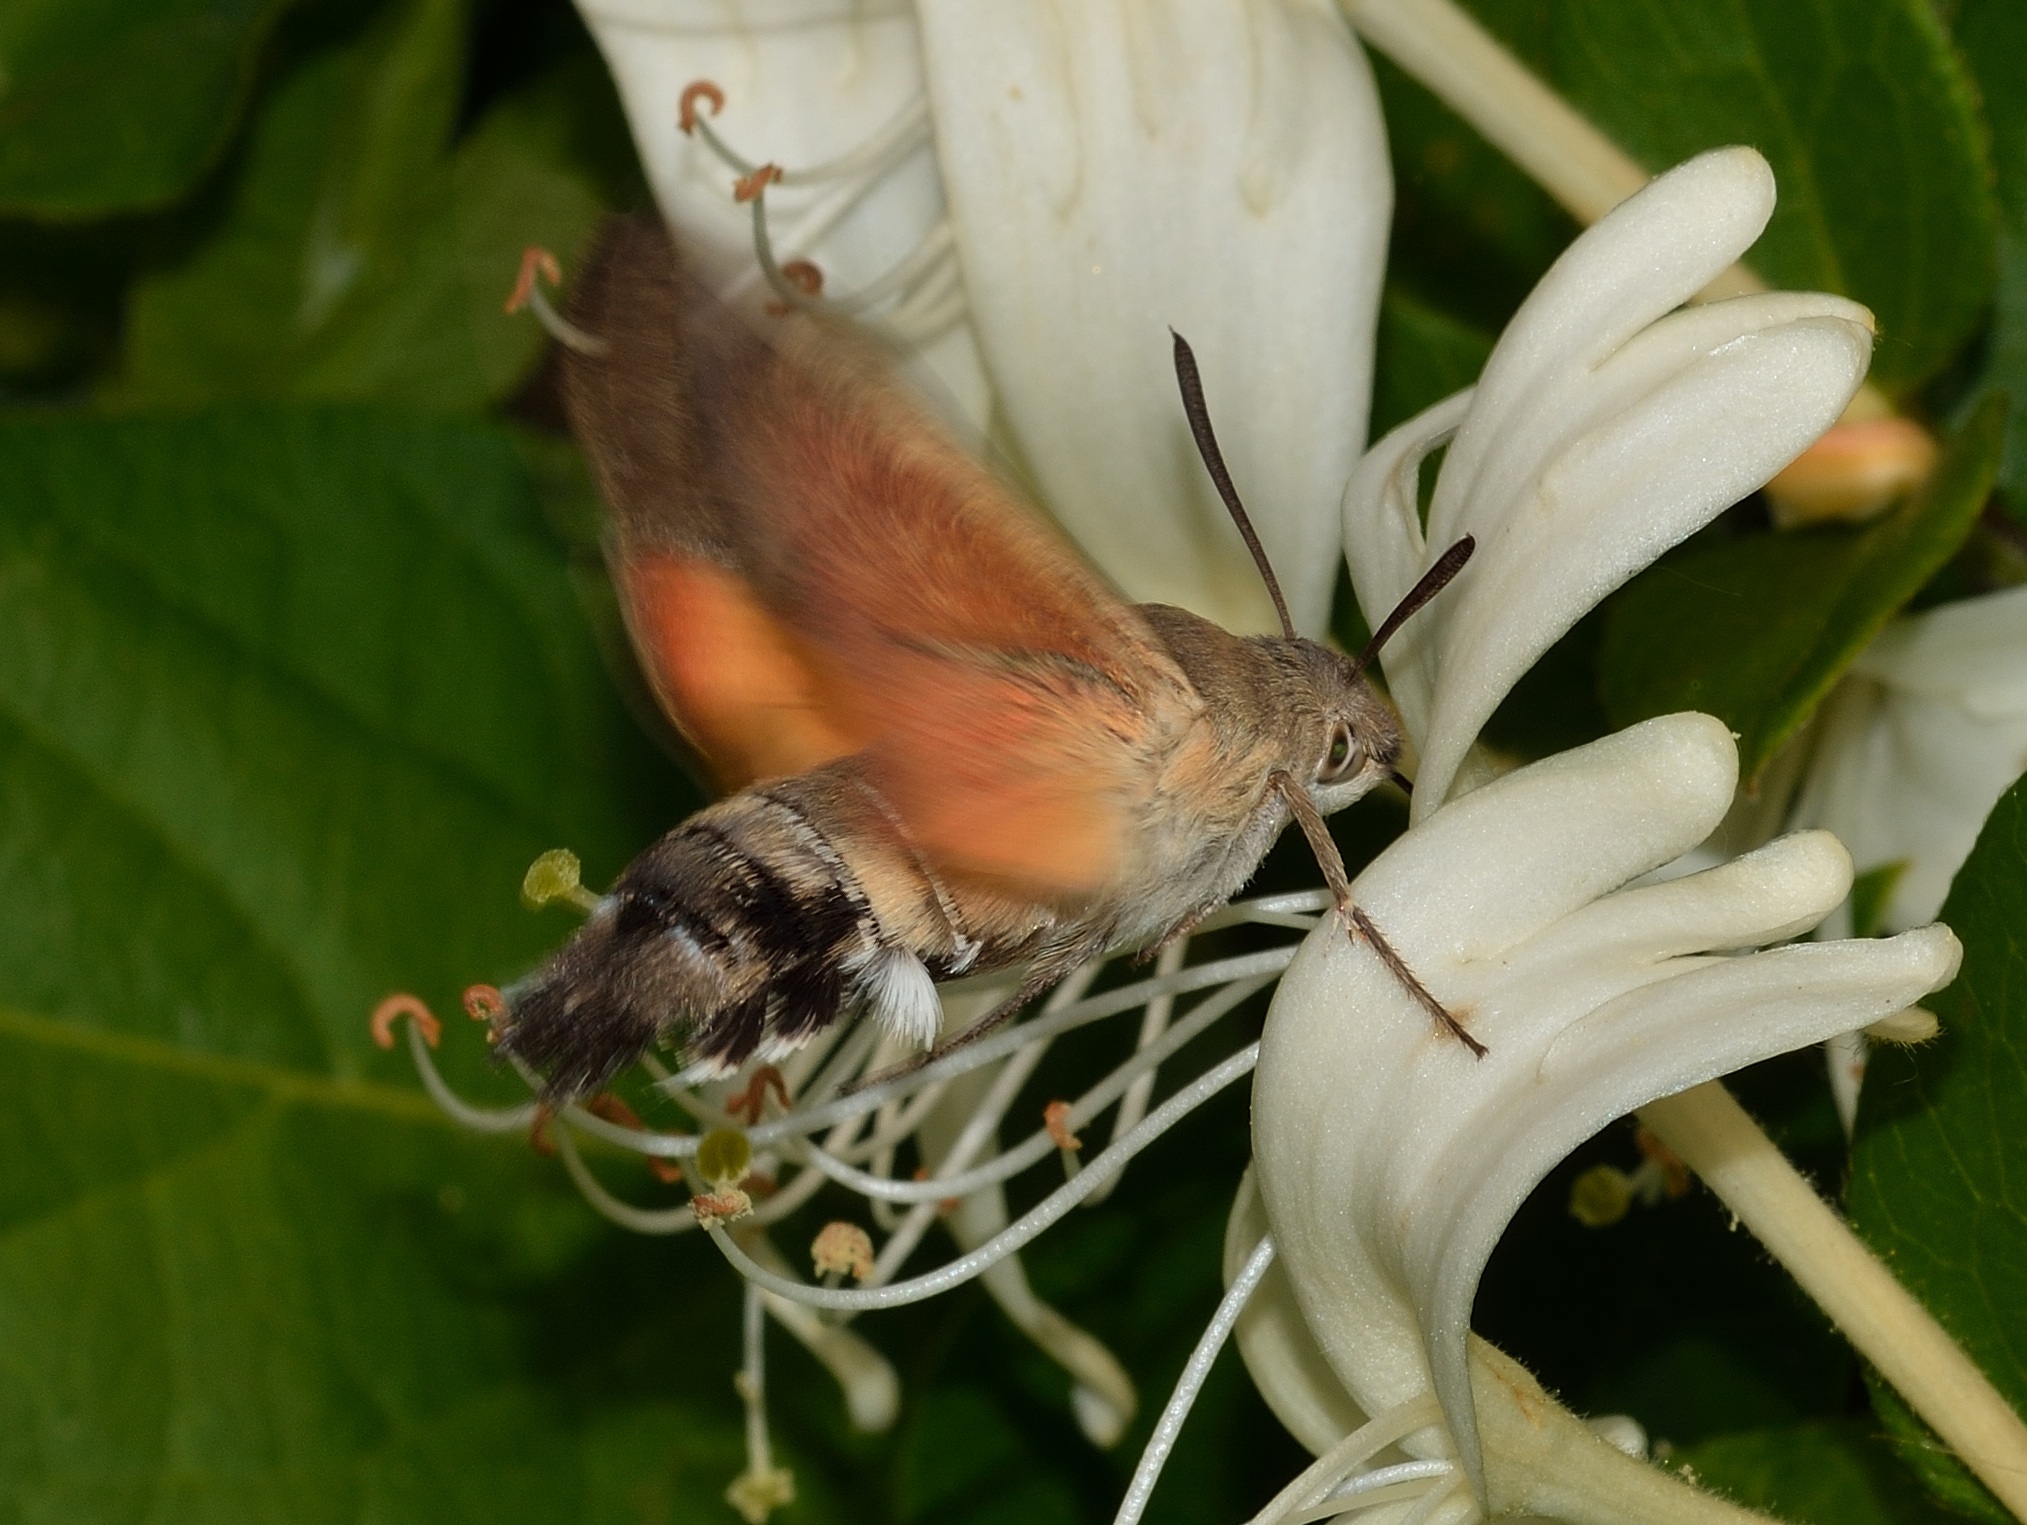
nature, branch, bird, flower, wildlife, beak, insect, hummingbird, botany, flora, fauna, invertebrate, lepidoptera, finch, butterflies, nectar, macro photography, pollinator, perching bird, macroglossum, stellatarum